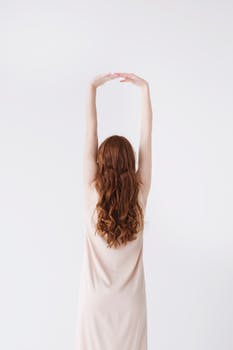
Label: No Watermark